SN 1987A

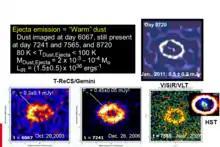
Images of the SN 1987A debris obtained with the instruments T-ReCS at the 8-m Gemini telescope and VISIR at one of the four VLT. Dates are indicated. An HST image is inserted at the bottom right (credits Patrice Bouchet, CEA-Saclay)

In 2024, researchers using the James Webb Space Telescope (JWST) identified distinctive emission lines of ionized argon within the central region of the Supernova 1987A remnants. These emission lines, discernible only near the remnant's core, were analyzed using photoionization models. The models indicate that the observed line ratios and velocities can be attributed to ionizing radiation originating from a neutron star illuminating gas from the inner regions of the exploded star.